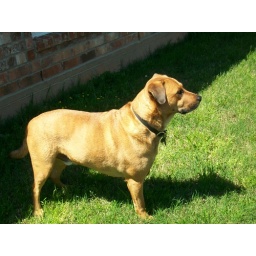
Working at building a raised garden bed in my backyard.